Scutum from Dura-Europos

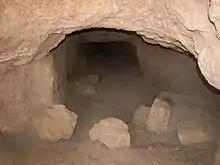
Entrance to the Roman counter tunnel

In 256 there was a major attack by the Sassanids. A camp larger than the city was set up west of Dura. A major operation during the siege was the excavation of the city wall to bring it down at one point. This action was not hidden from the Romans, and they dug their own tunnel to meet the enemies underground and to fight them. What exactly happened next is controversial in research. Remains of twenty Roman soldiers with full equipment were found in the tunnel, but only one corpse of a Sassanid. In the preliminary report of the excavations it was assumed that the tunnel simply collapsed and buried the soldiers. More recent considerations come to a different scenario. Accordingly, the Sassanids noticed that the Romans were digging a counter tunnel and waited for it to break through. When the Romans broke through the tunnel of the Sassanids, they were "received" with a fire reinforced by naphtha. The Roman soldiers burned or suffocated. The Sassanids then continued to build the tunnel until tower 19 and the wall partially collapsed, probably only a few hours, at most a few days later. Numerous objects were buried inside the tower, some of which were burned and fell from the upper part of the tower, and which were stored here. They are mostly weapons that have been remarkably well preserved, including the scutum. The operation as a whole failed, however, as the tower and the wall only partially collapsed and no breach was created in the wall.